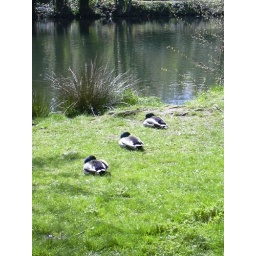
3 ducks sleeping in my local park